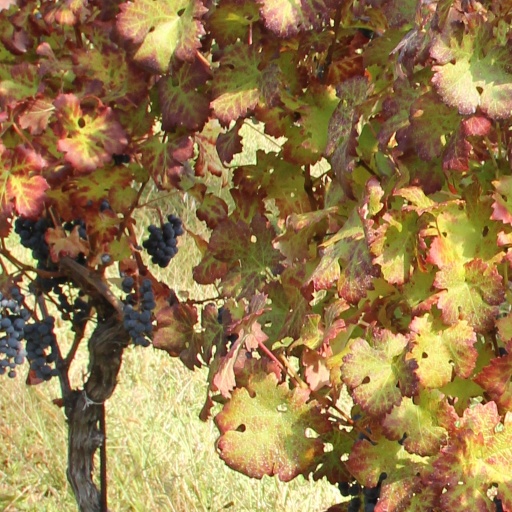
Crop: grape